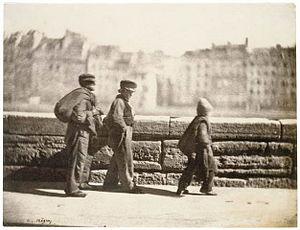
Charles Nègre, né le 9 mai 1820 à Grasse où il est mort le 16 janvier 1880, est un artiste peintre, devenu photographe au début des années 1850.